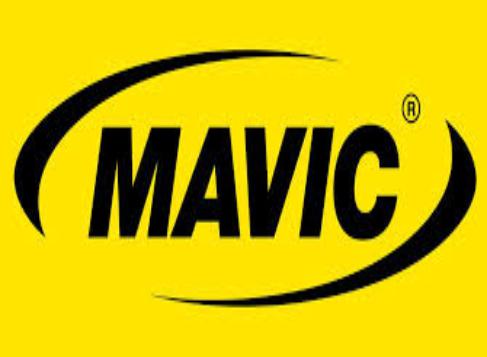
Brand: Mavic
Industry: Electronic